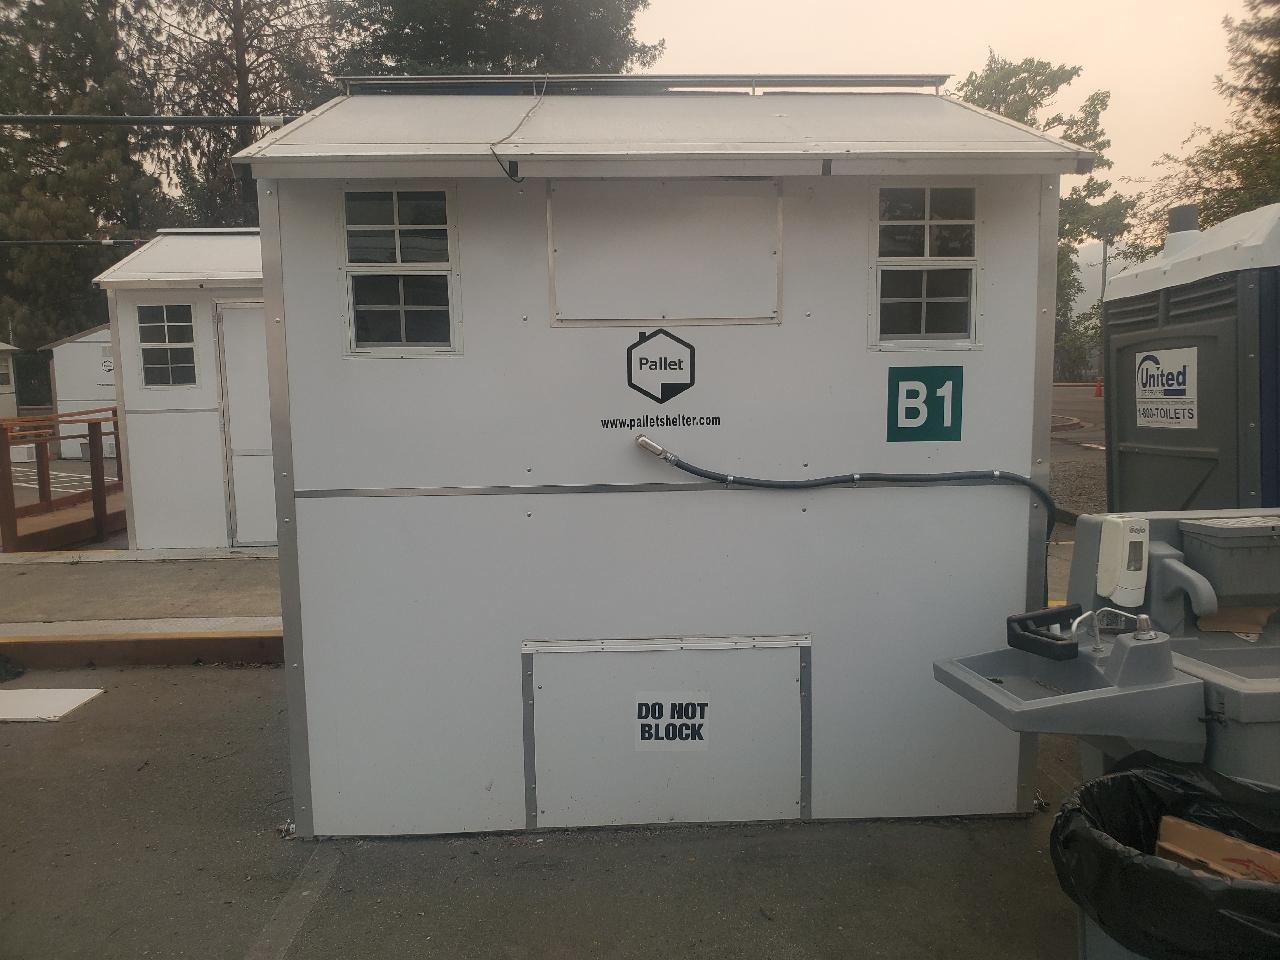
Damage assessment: no_damage